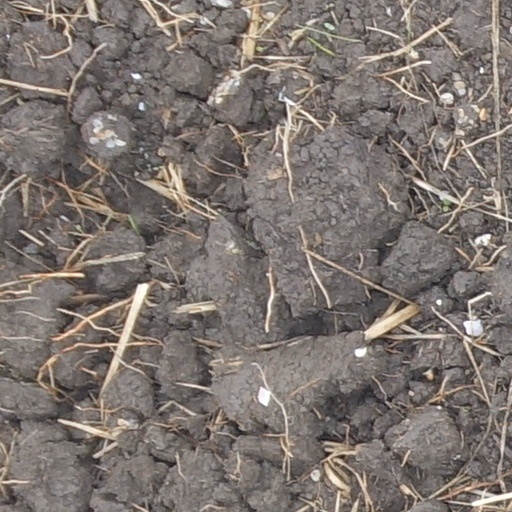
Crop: wheat